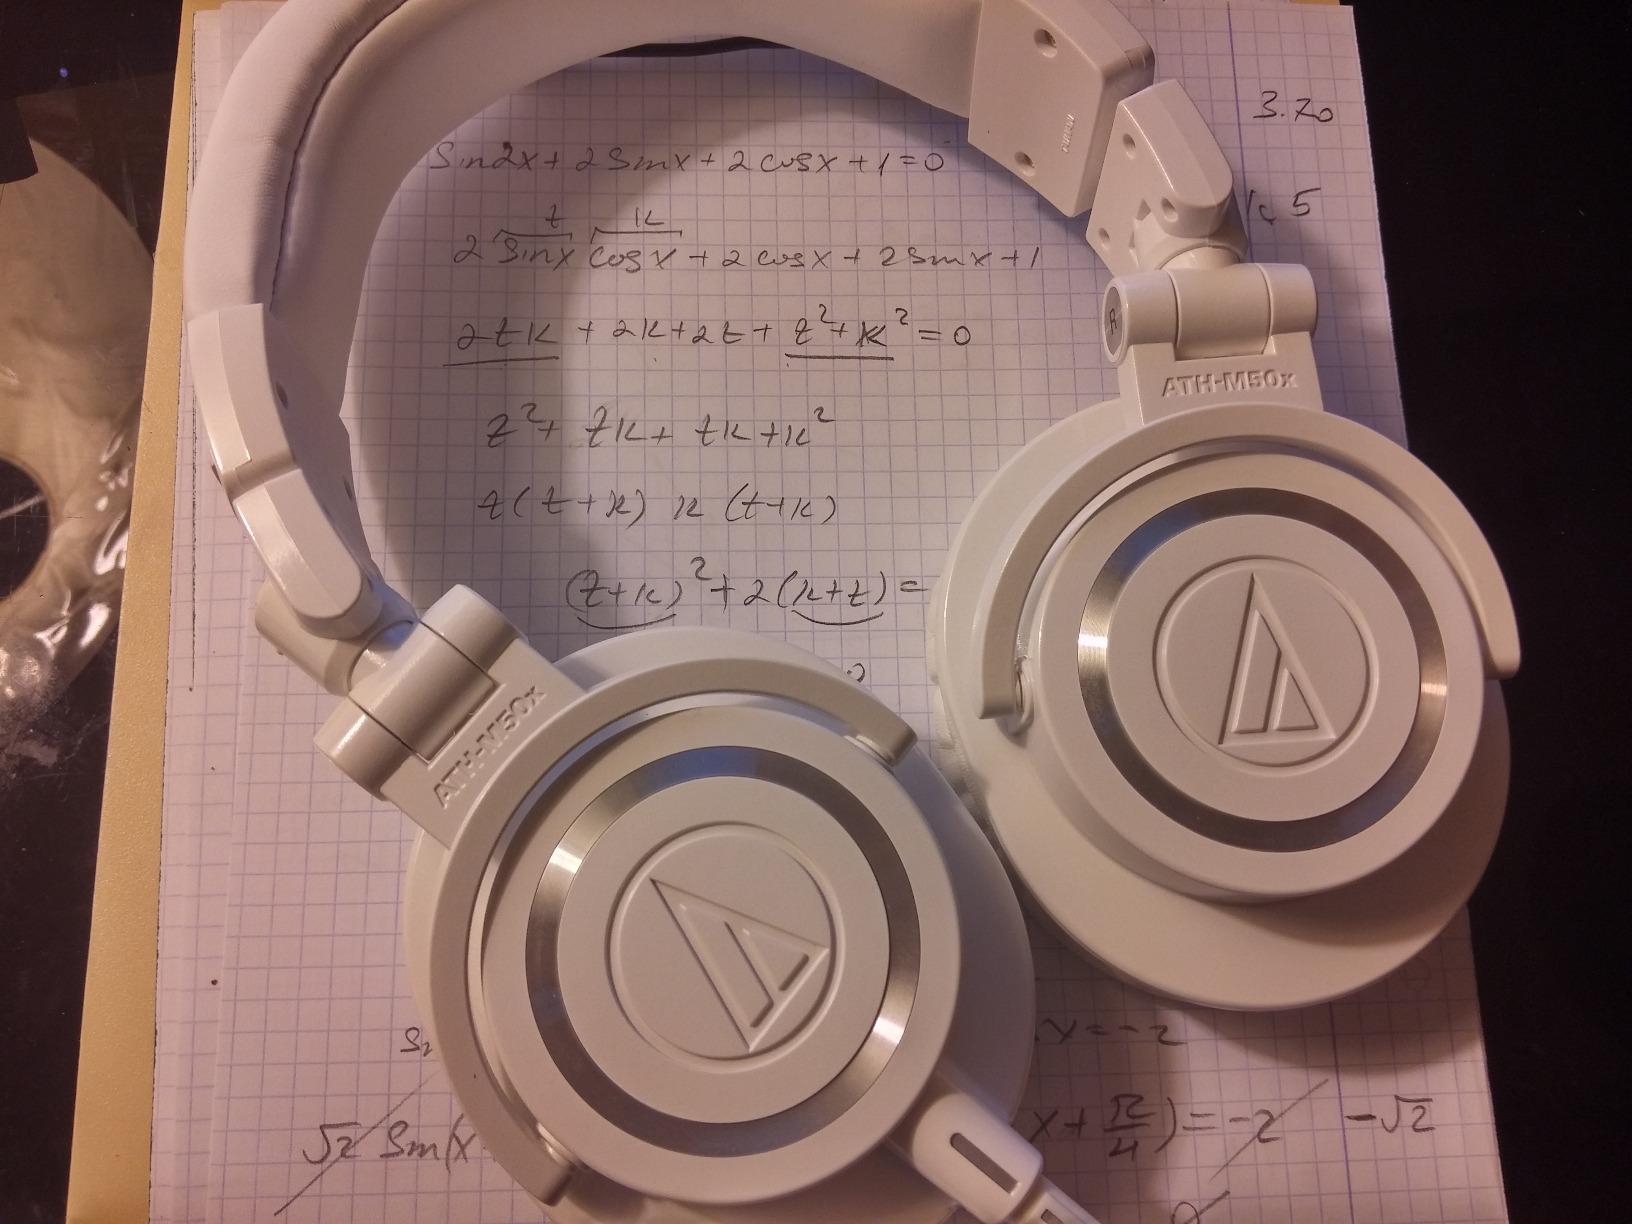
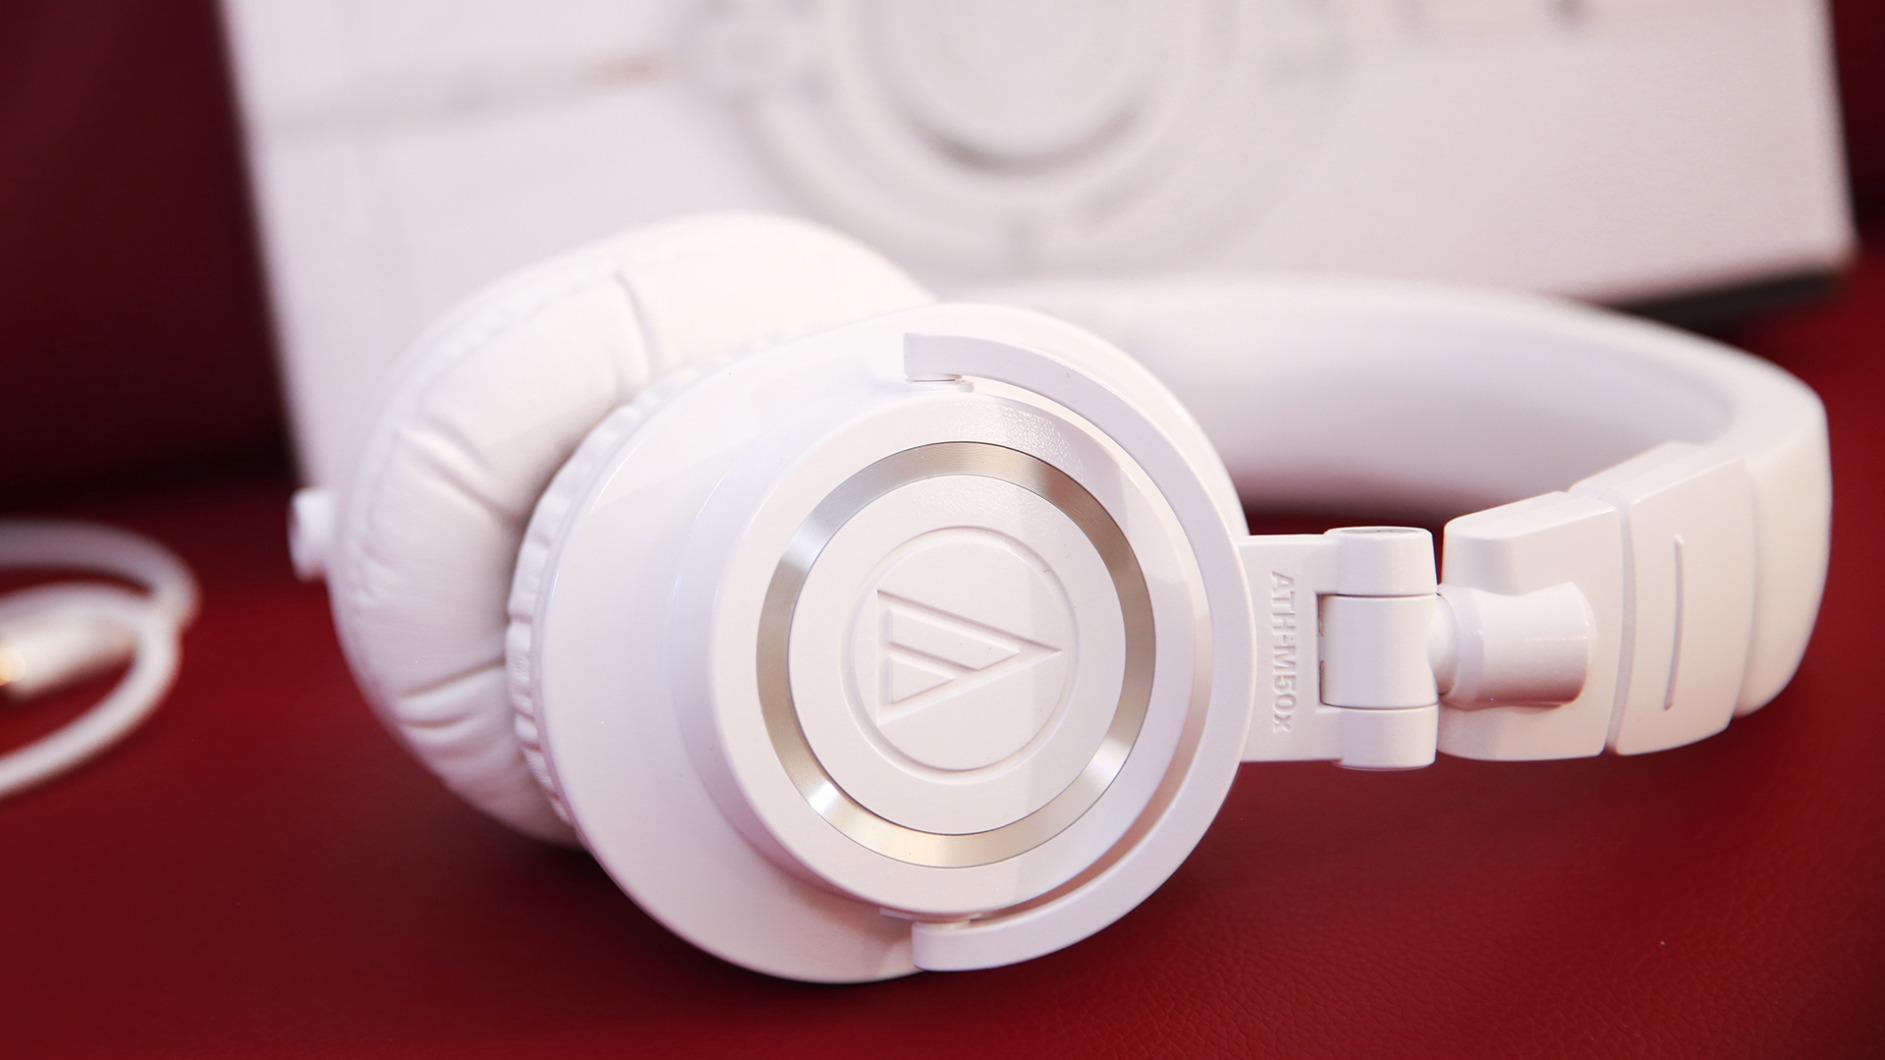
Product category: headphones
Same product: yes